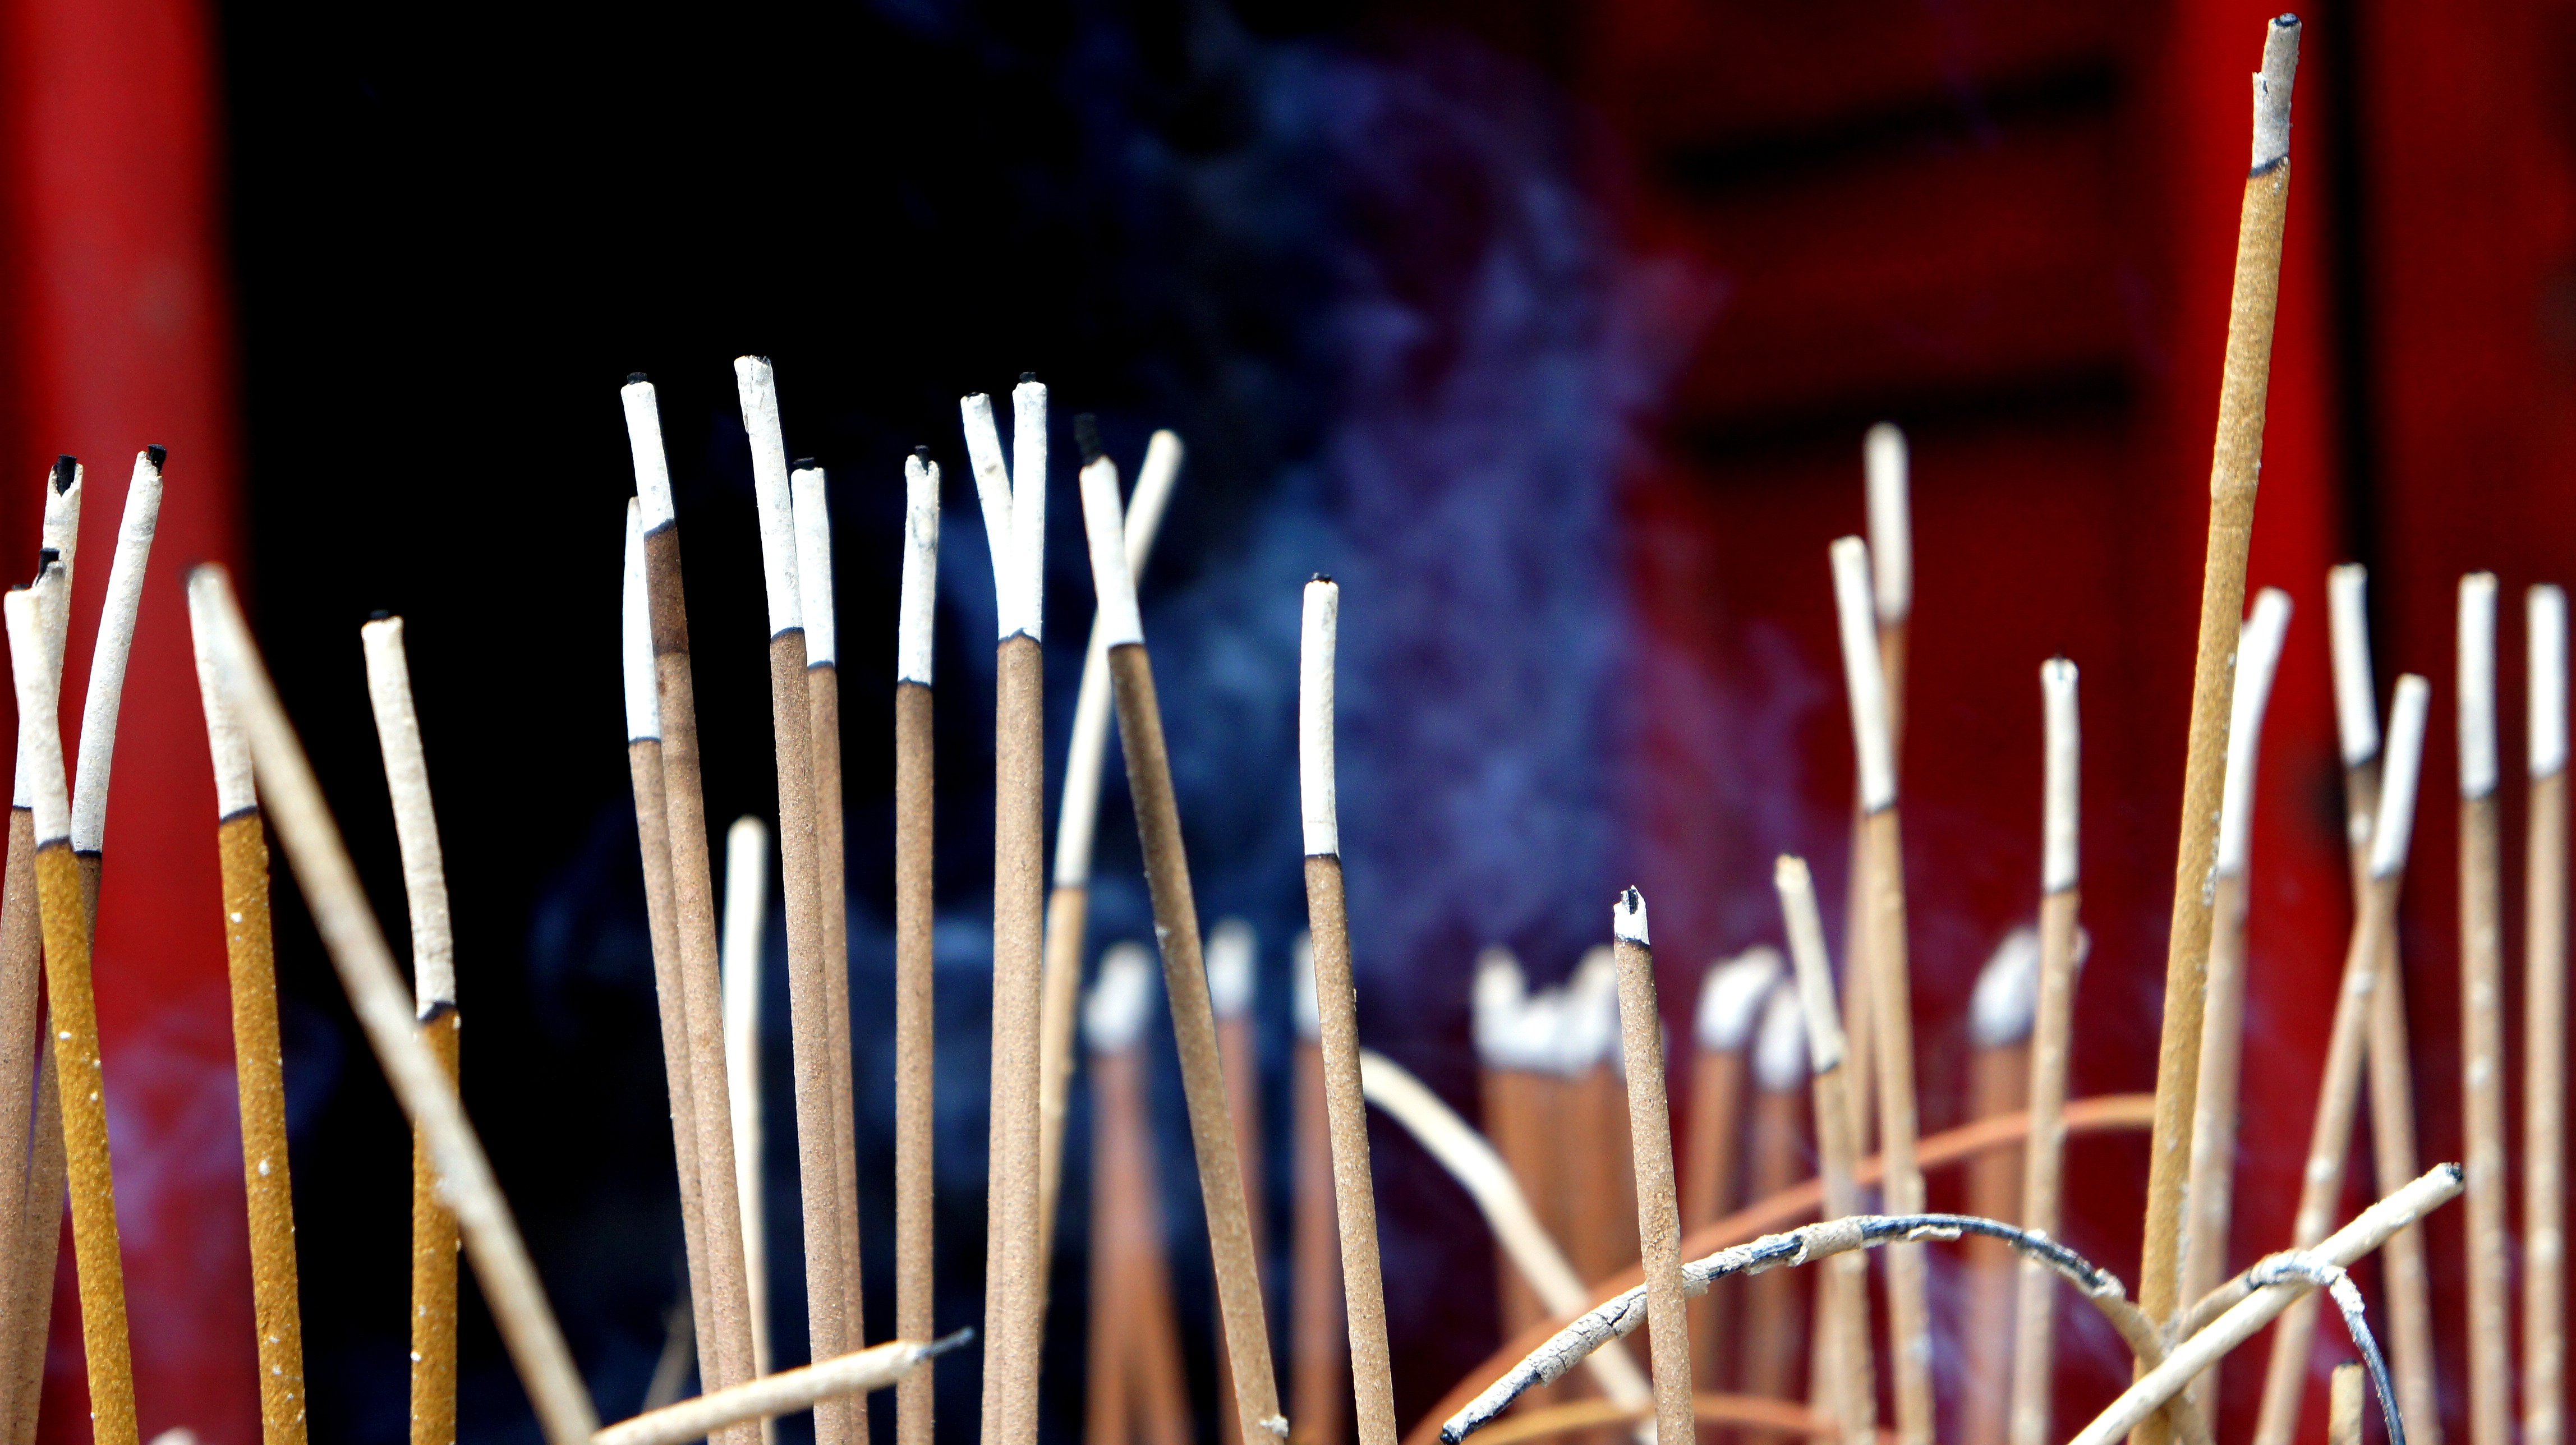
smoke, red, color, religion, measure, incense, faith, merit, miss, holy thing, chant, rite, incense smoke, ask for blessings